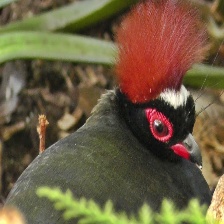
Species: CRESTED WOOD PARTRIDGE
Scientific name: ROLLULUS ROULOUL
ImageNet parent category: partridge